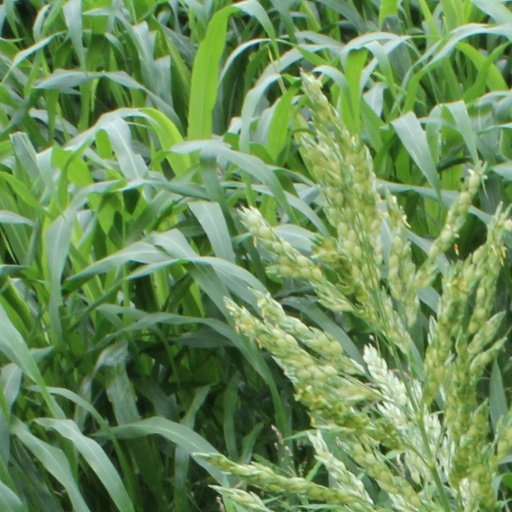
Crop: sorghum